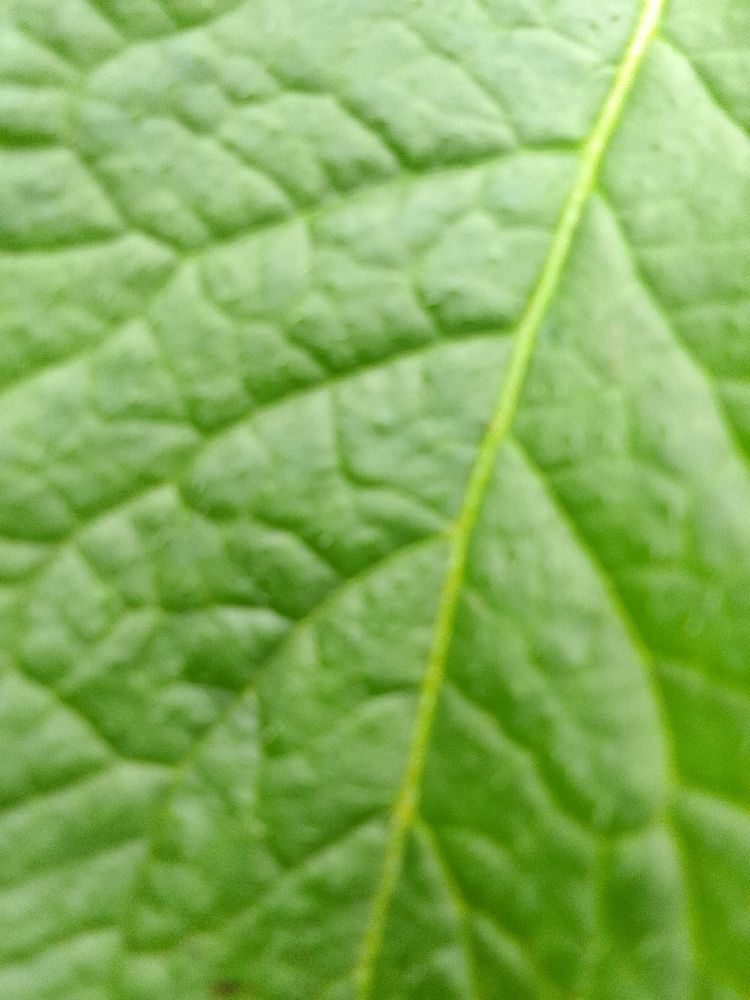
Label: Healthy